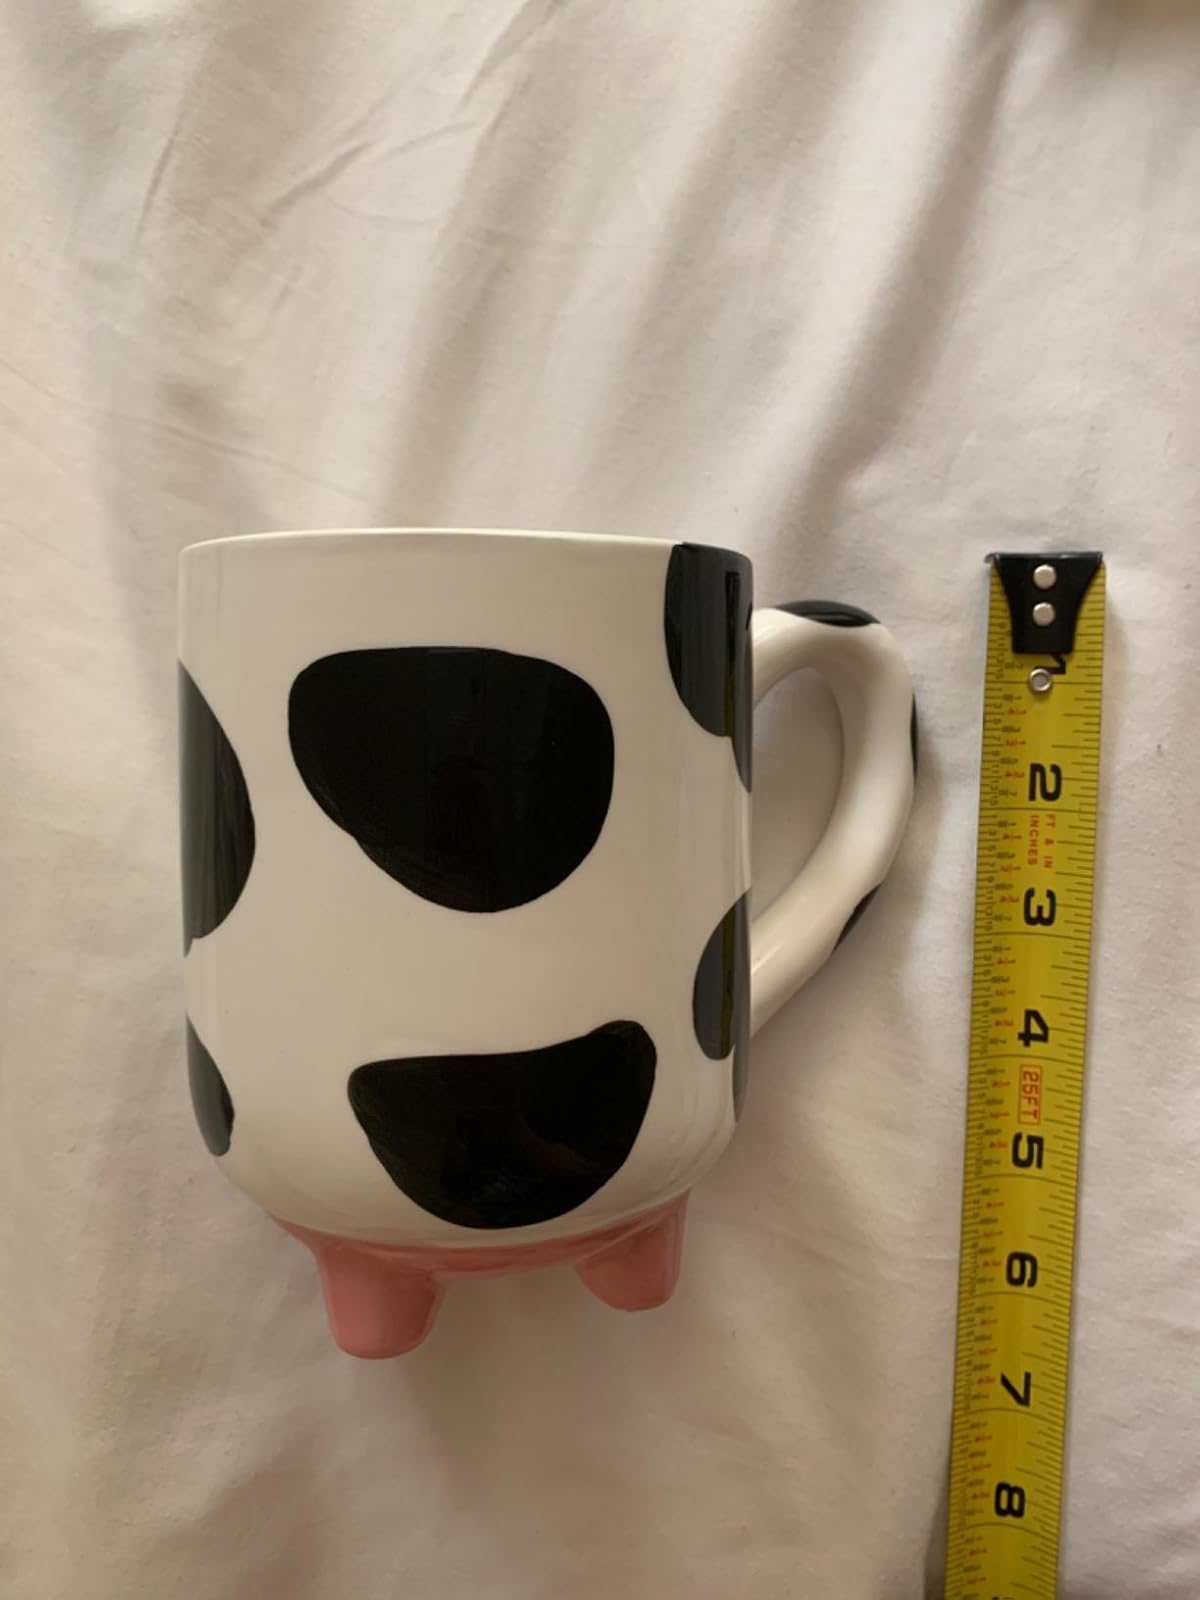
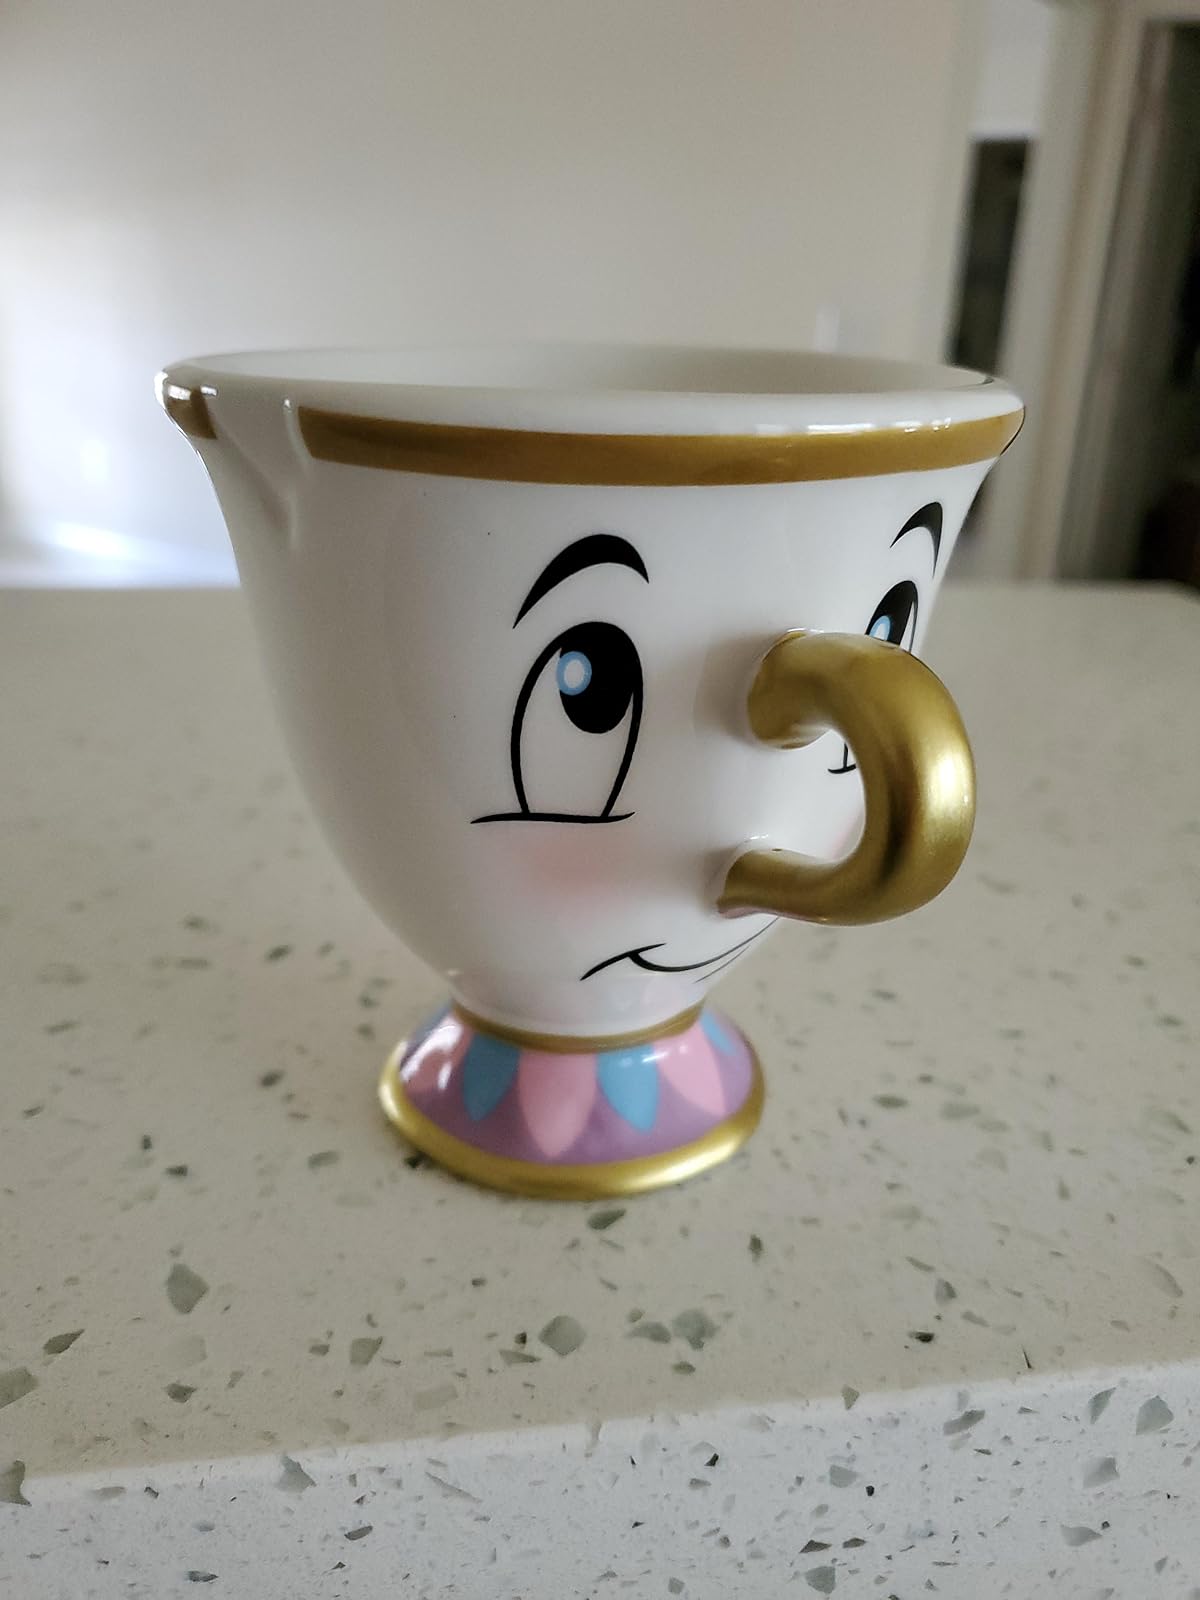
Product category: items_mug
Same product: no